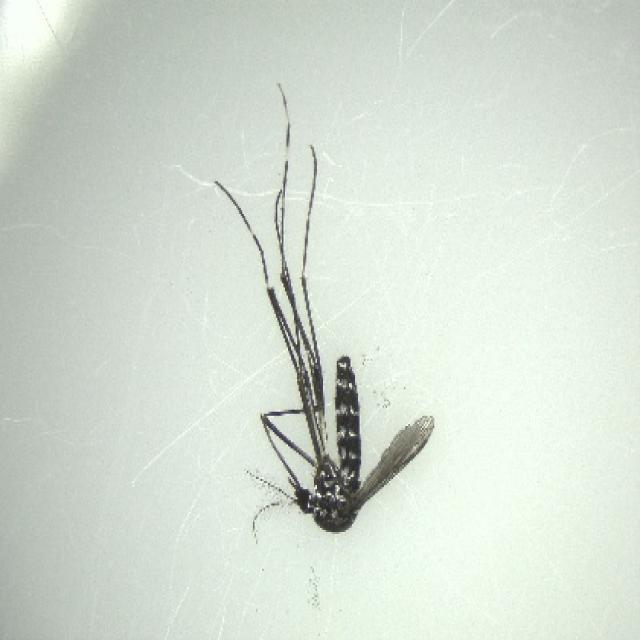
Species: aedes_albopictus